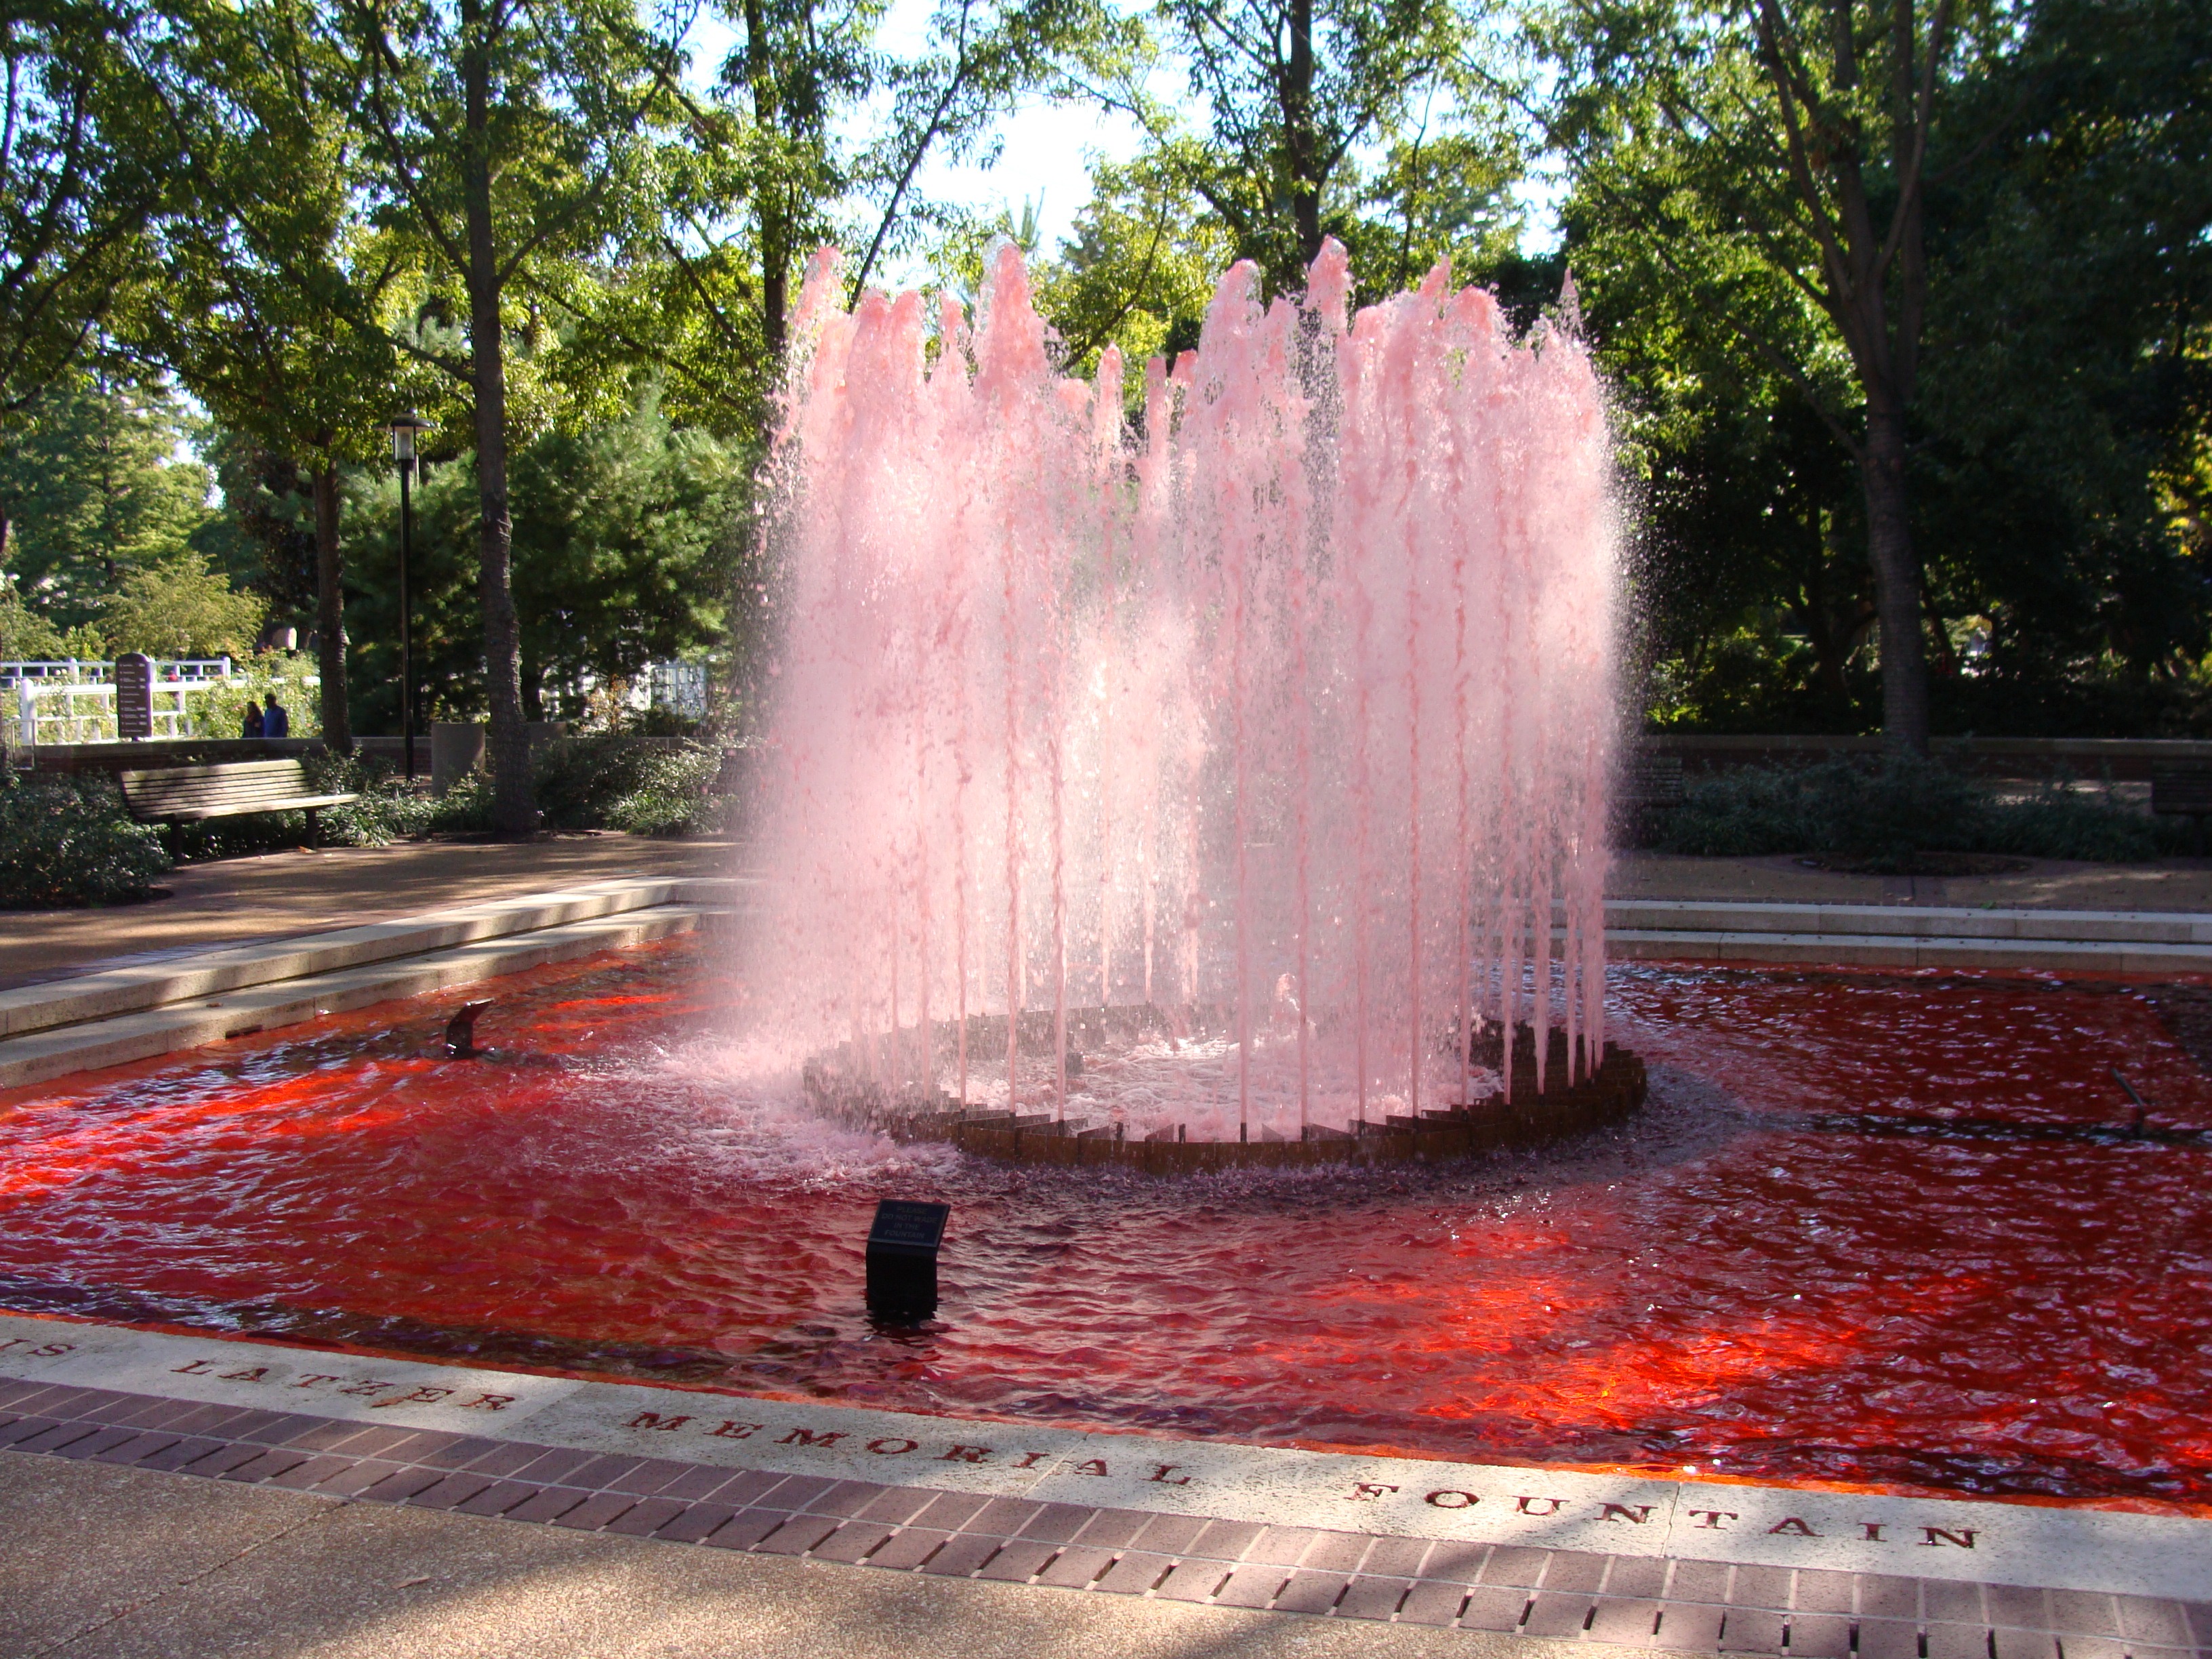
memorial, fountain, botanical garden, water feature, saint louis, red fountain